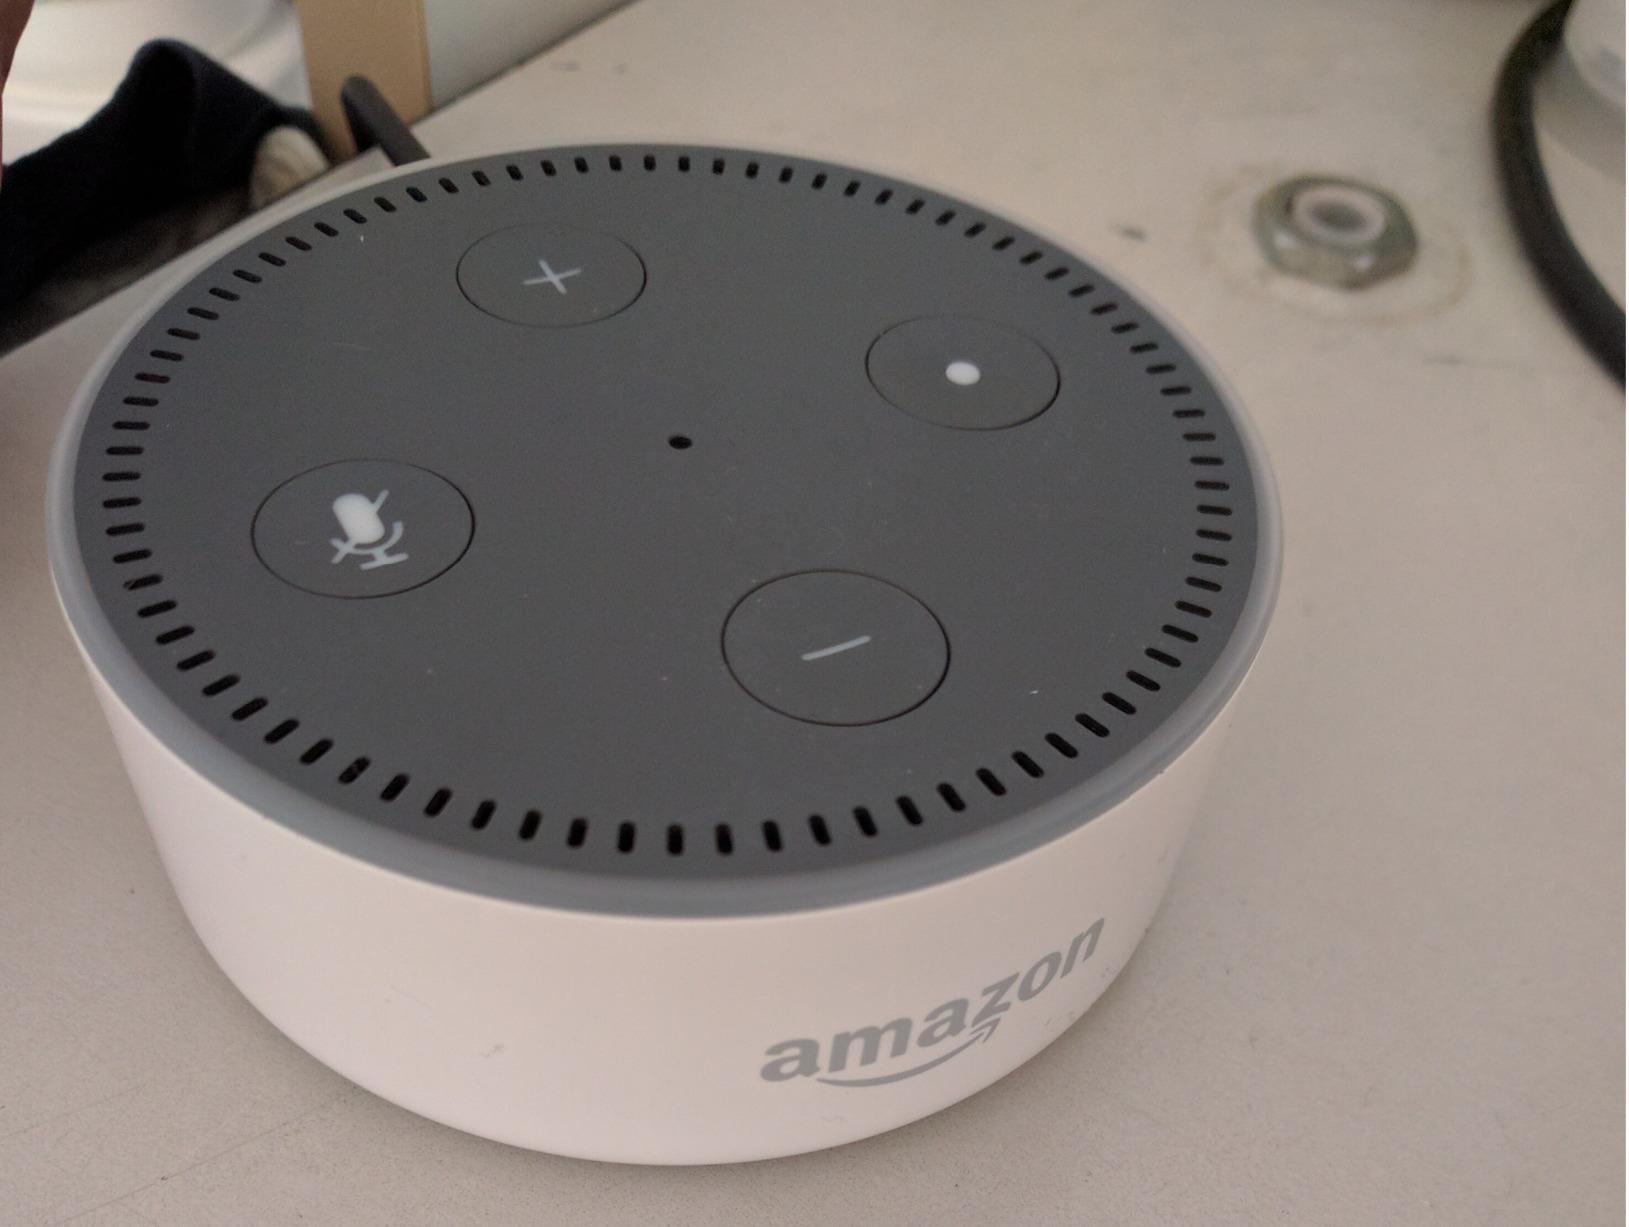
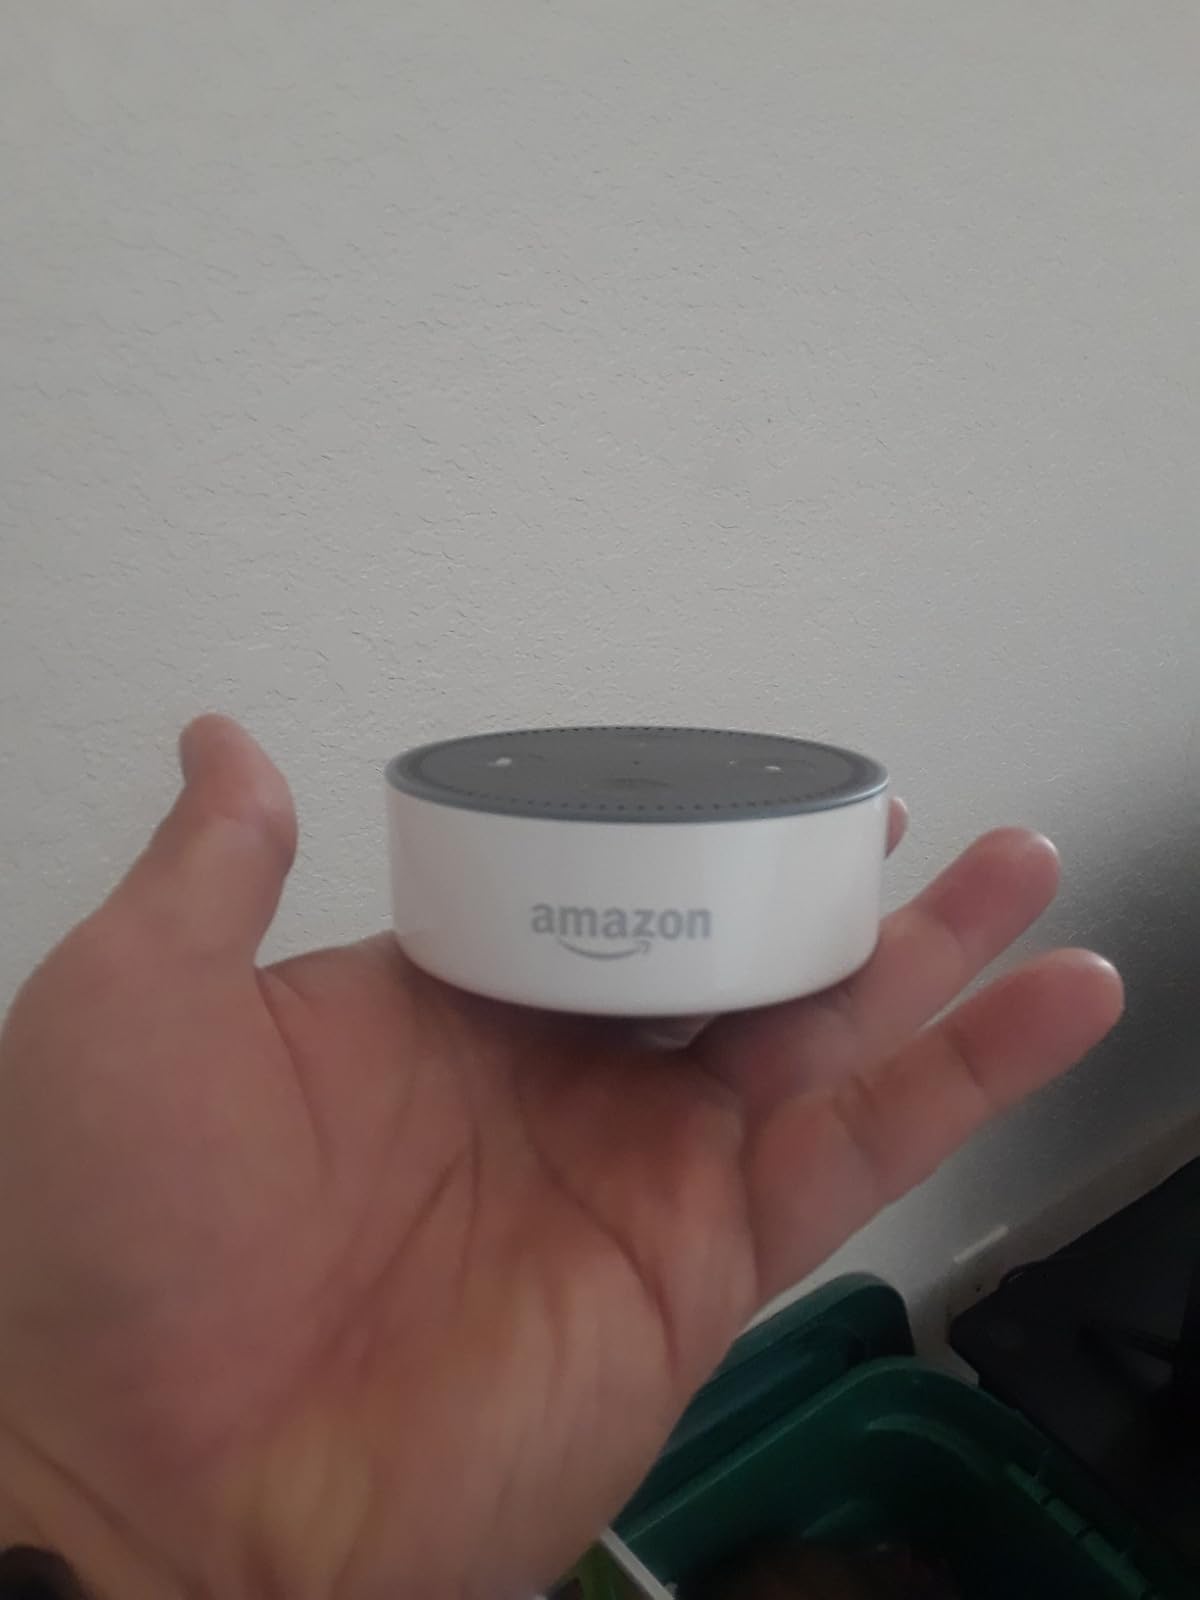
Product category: speaker
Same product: yes